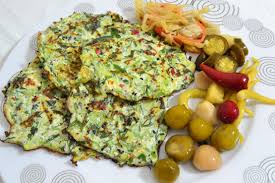
Yemek: mucver